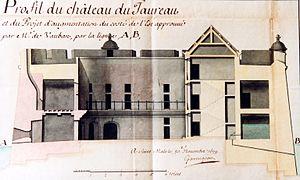
Profil du chateau du taureau par Garangeau
Jean-Siméon Garangeau, ou Garengeau, né à Paris en 1647 et mort le 25 août 1741 à Saint-Malo, est un ingénieur militaire français.